504th Expeditionary Air Support Operations Group

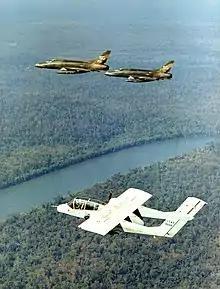
Group OV-10A Bronco F-100 Super Sabres over Vietnam

The final aircraft in the group's inventory, the OV-10 Bronco, began to arrive in 1968. Between July and October, a test and evaluation team, called Project Combat Bronco was attached to the 504th's 19th Tactical Air Support Squadron at Phan Rang Air Base to evaluate the plane's combat capability. The group began accepting these planes as soon as the evaluation was completed. By 1971, the group was able to retire its last O-1s.